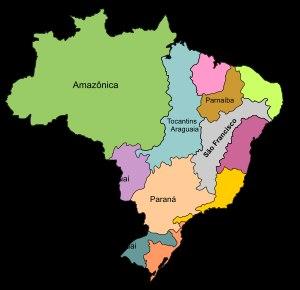
Le Brésil est un pays d'Amérique du Sud. Cinquième pays du monde par sa superficie, il est bordé à l'est par l'océan Atlantique et s'étend vers l'intérieur du continent le long des bassins hydrographiques des fleuves Amazone et Paraná.